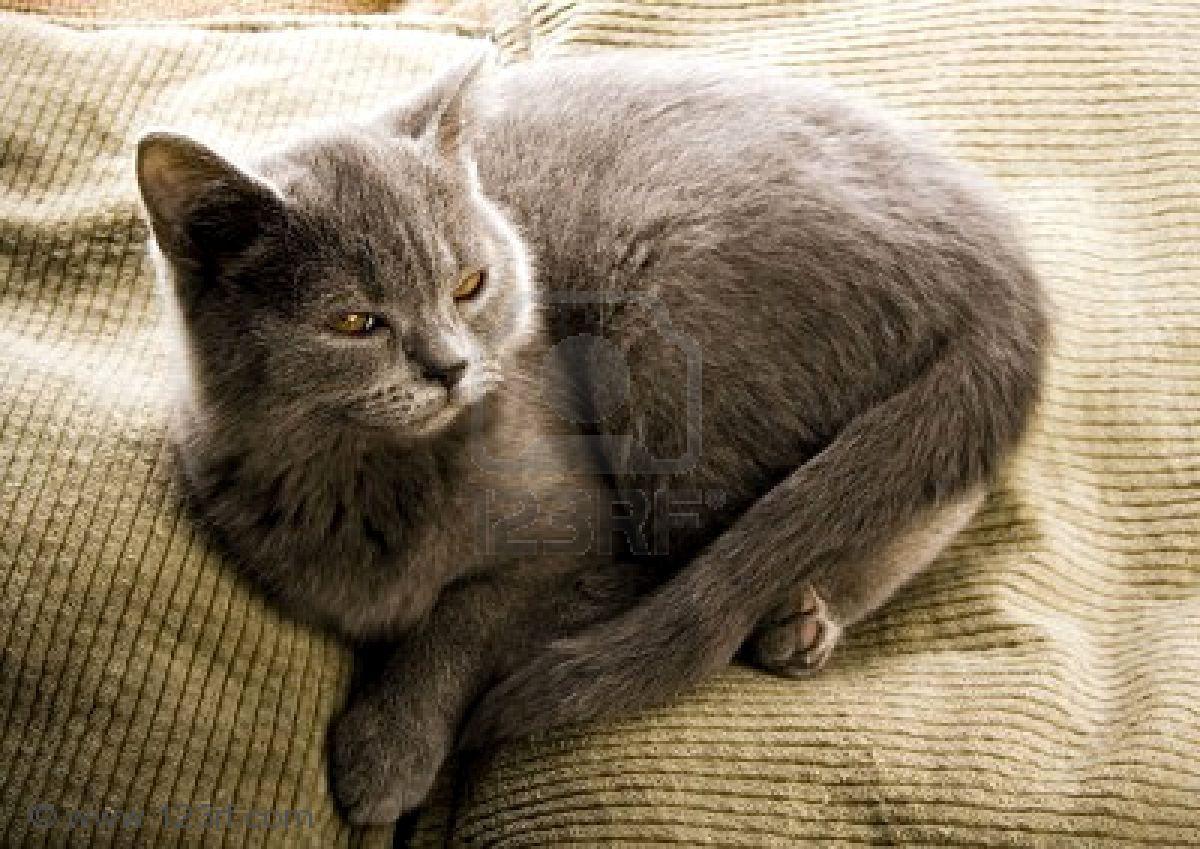
British Shorthair